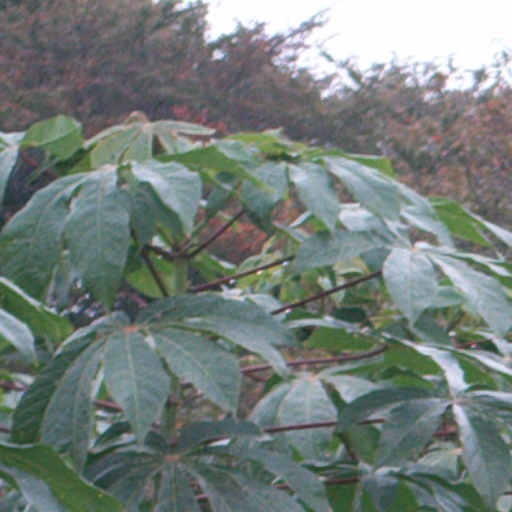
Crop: cassava